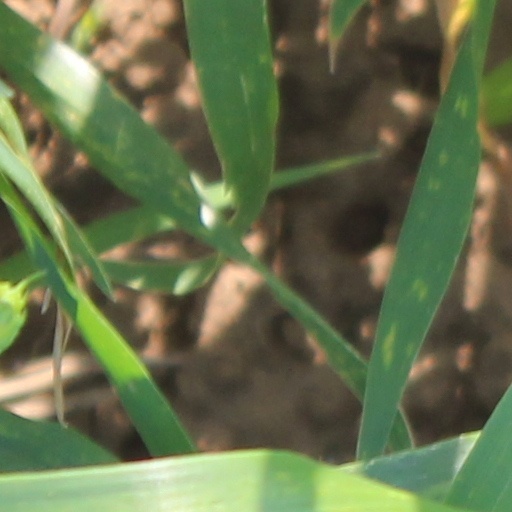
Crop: wheat